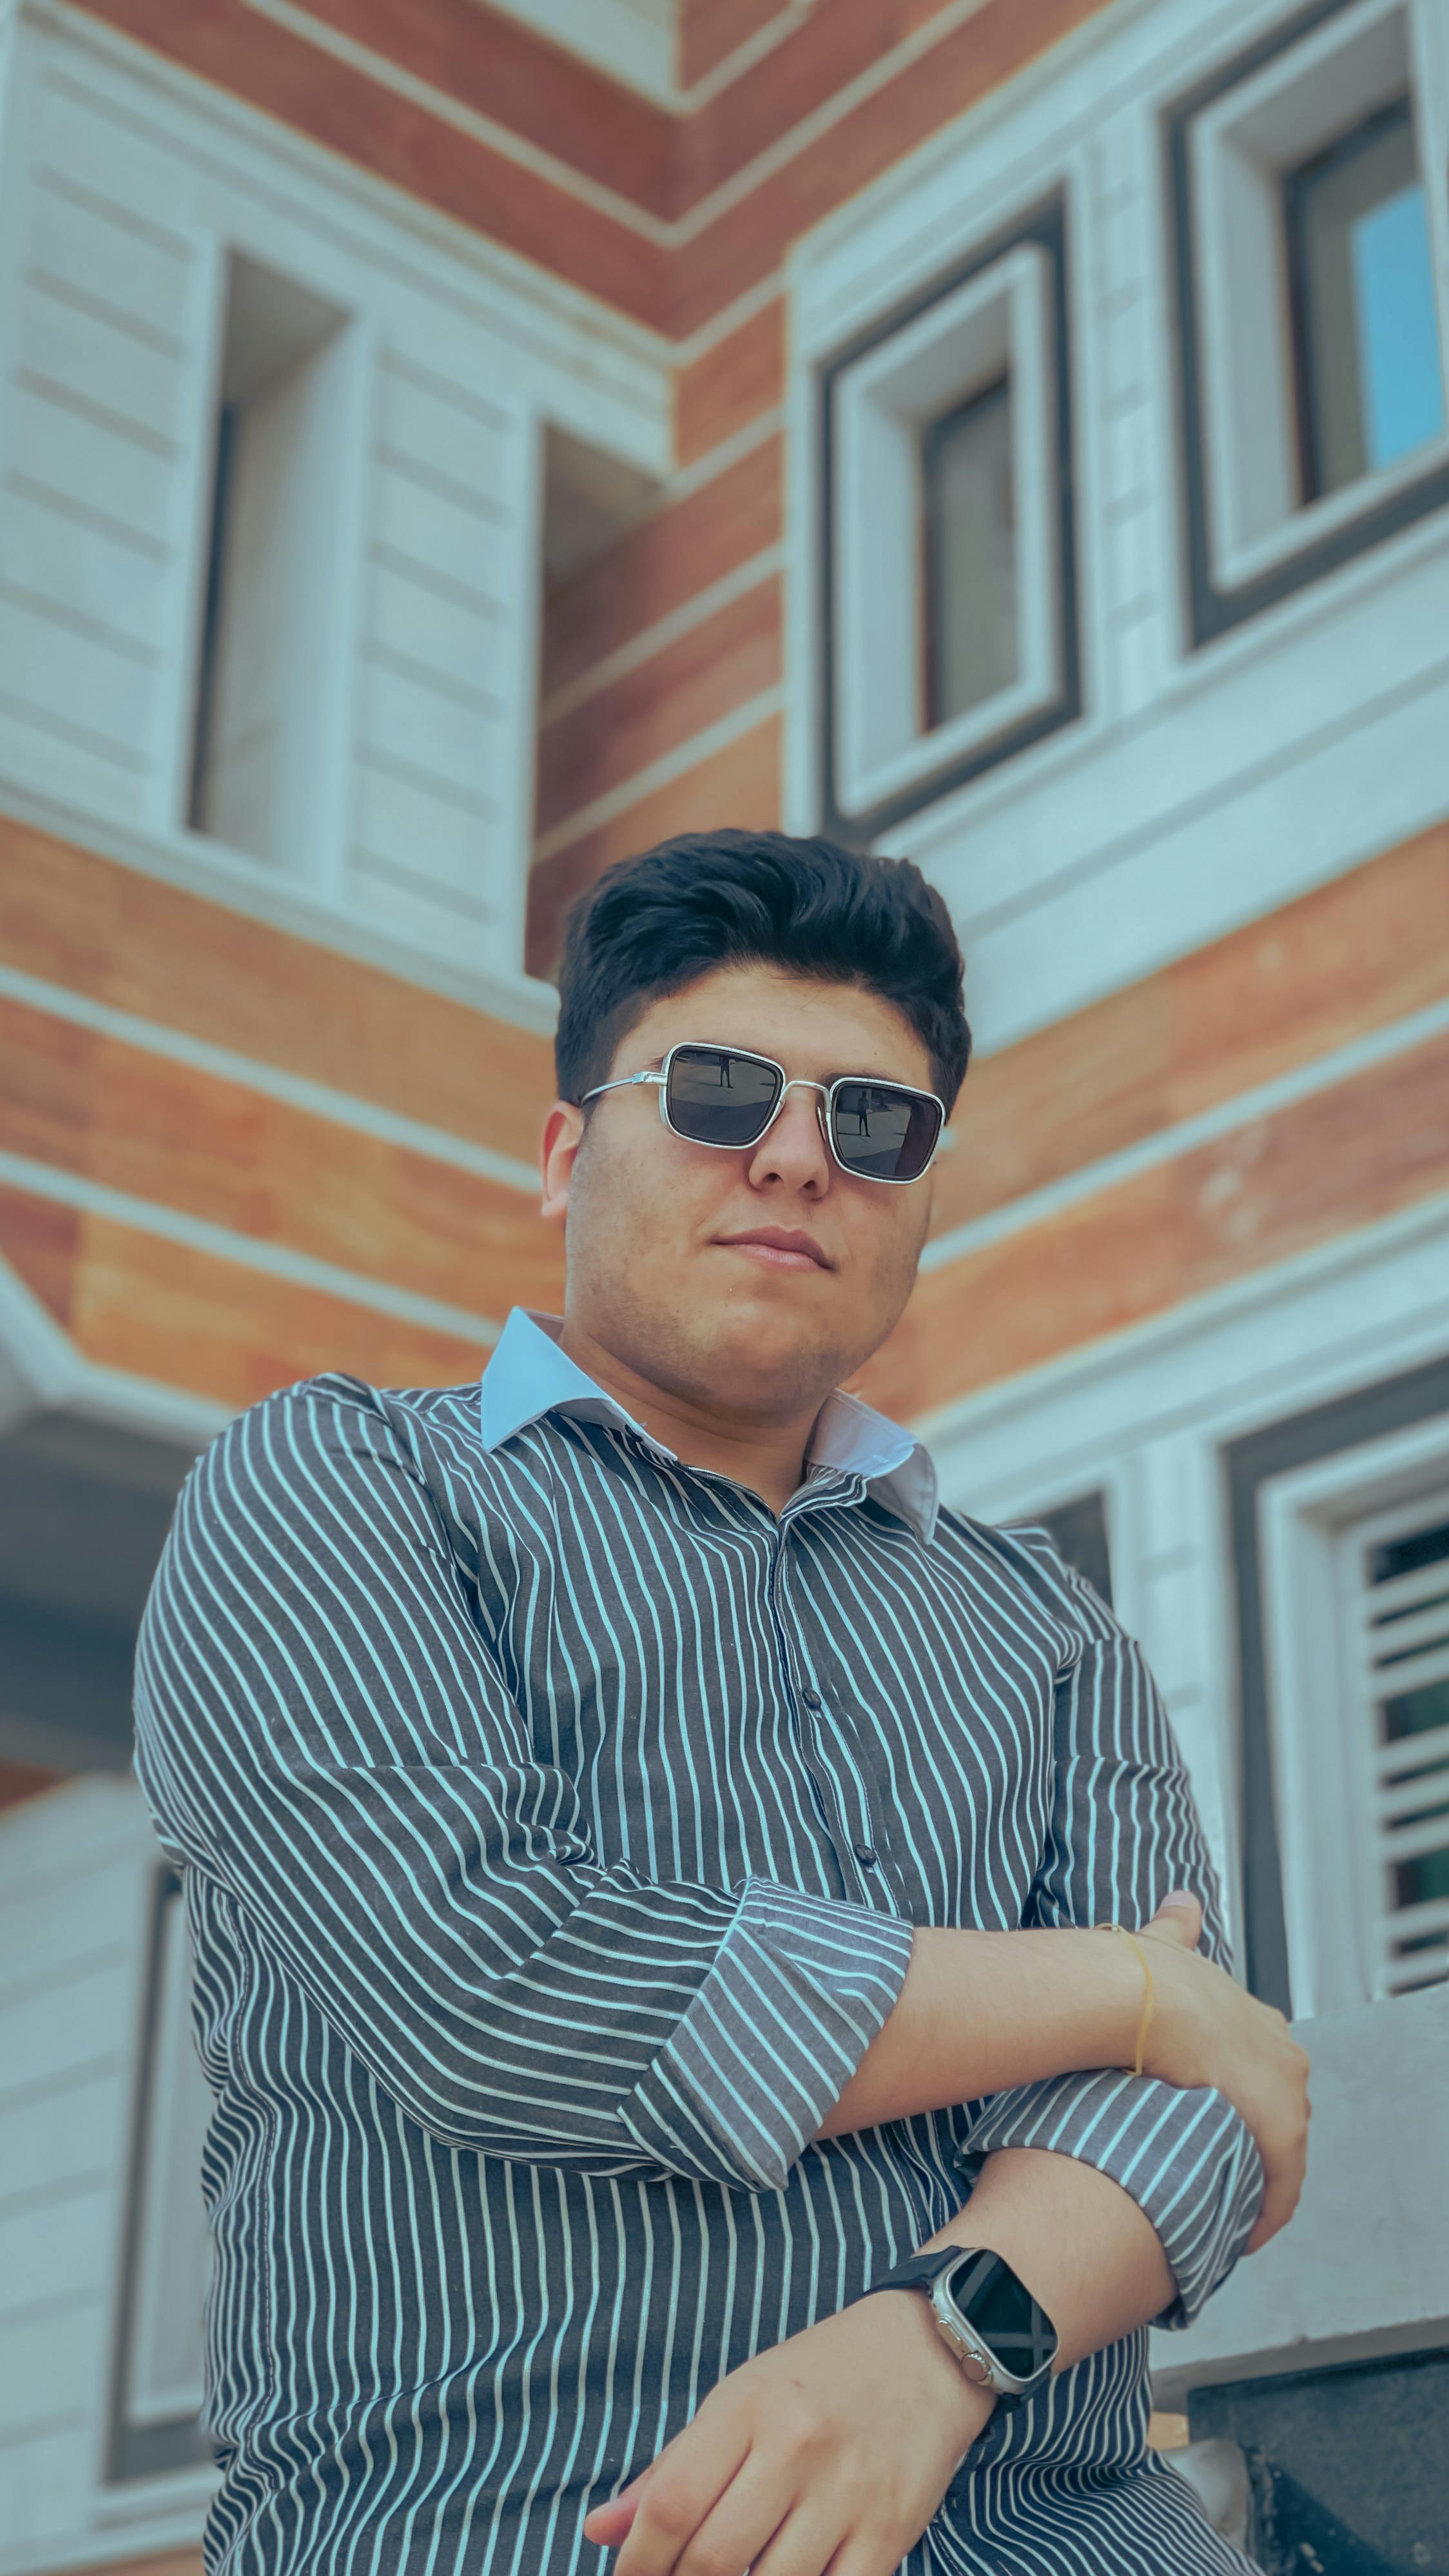
Gender: men